Battle of Temesvár

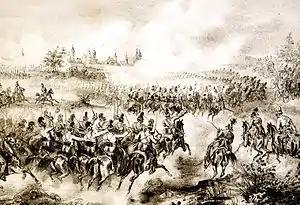
V. Katzler: Battle of Temesvár

Despite his lack of ammunition, Bem ordered Kmety to advance, while he himself rode to the right wing. Unfortunately his horse stumbled and fell, causing Bem heavy injuries. He was transported away from the battlefield by the officers from his entourage, leaving his army effectively leaderless between 4:30 a.m. and 5 p.m.